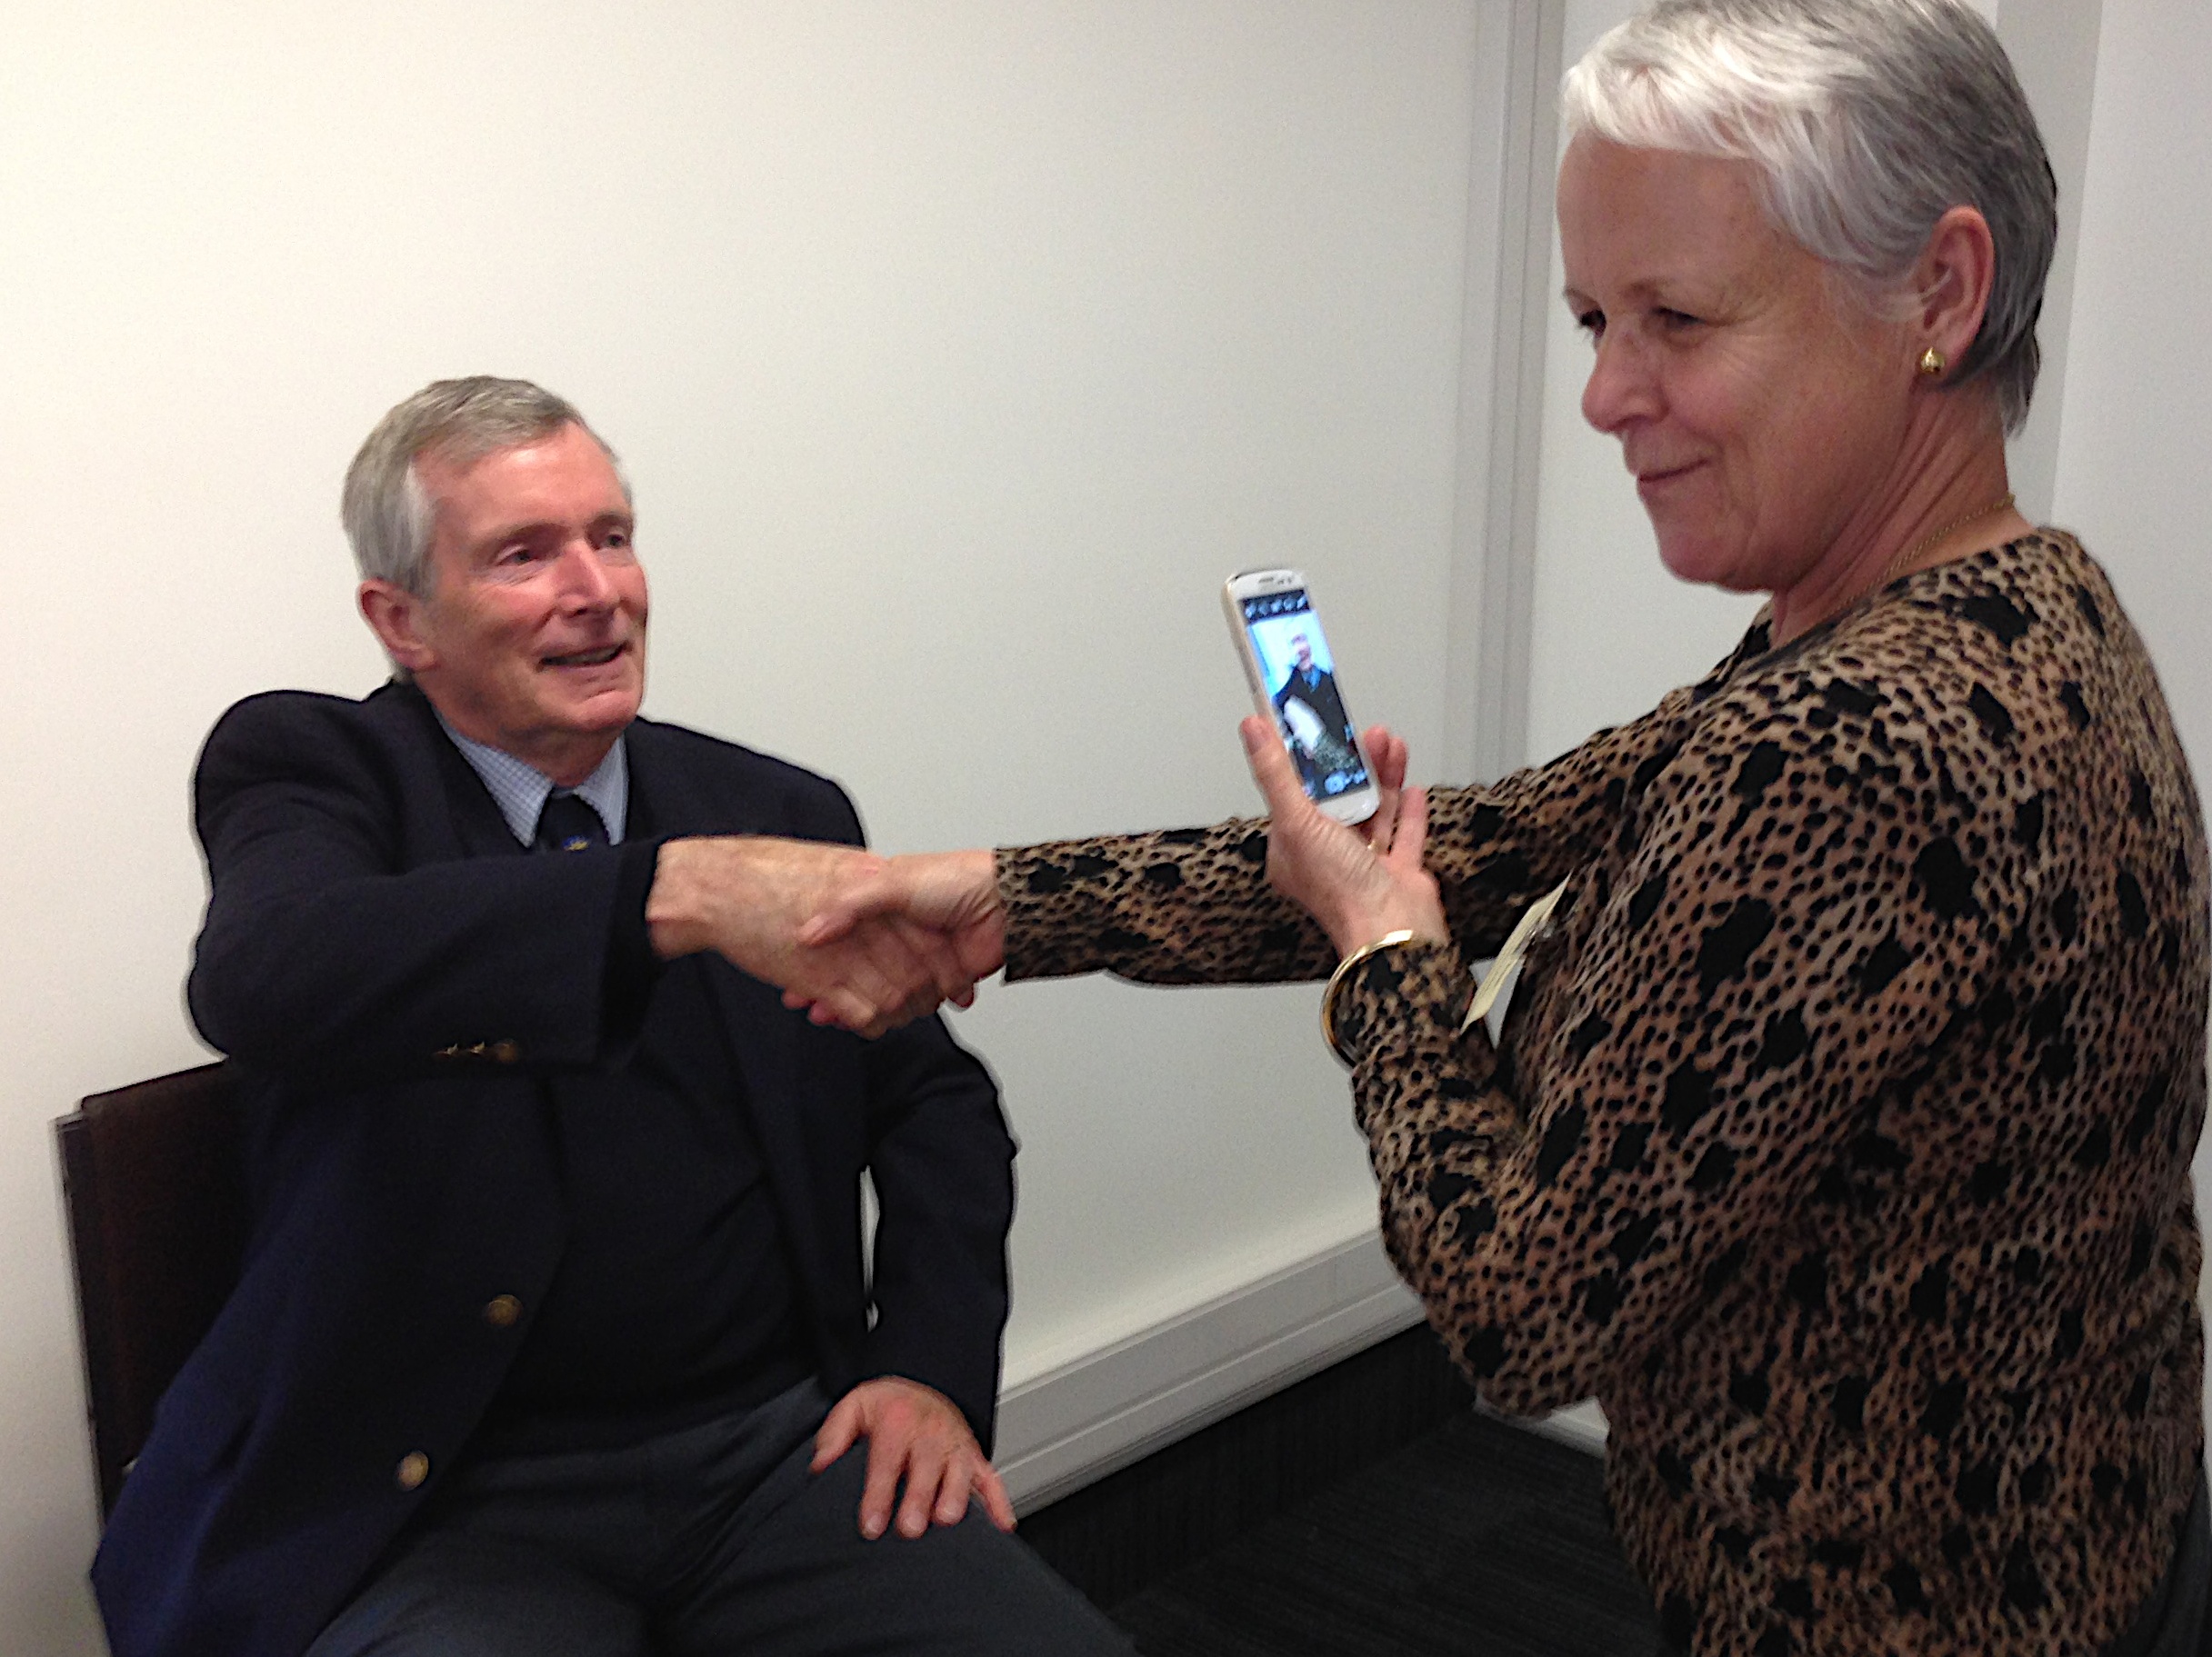
person, conversation